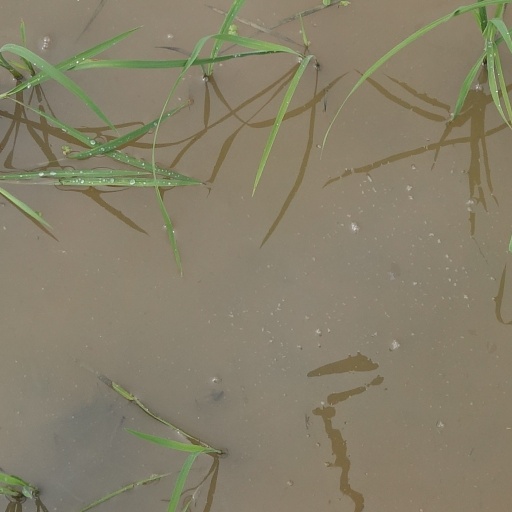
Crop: rice